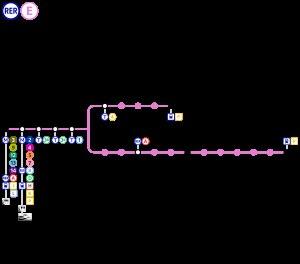
La ligne E du RER d'Île-de-France, officiellement dénommée Eole ou plus souvent RER E, est une ligne du réseau express régional d'Île-de-France qui dessert l'est de l'agglomération parisienne selon un axe est-ouest. Elle relie Haussmann - Saint-Lazare, à l'ouest, au cœur de Paris, à Chelles - Gournay et Tournan, à l'est.